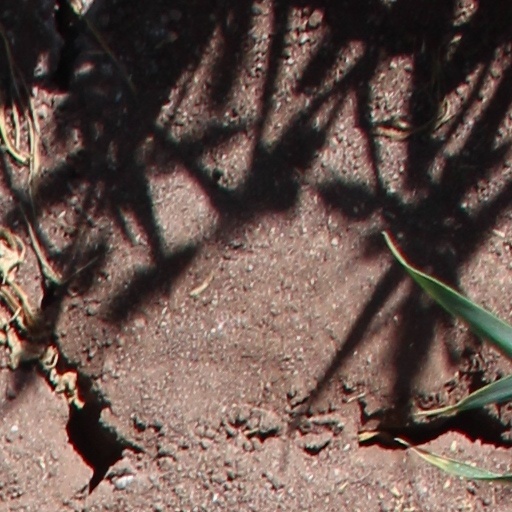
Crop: wheat